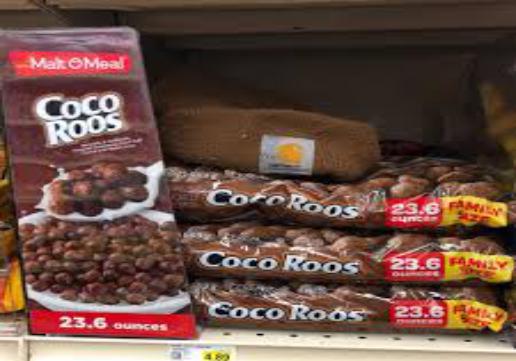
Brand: Coco Roos
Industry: Food